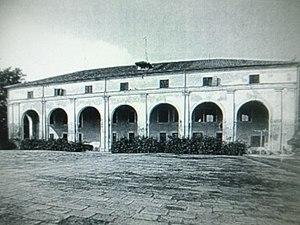
Paul Bourget, né le 2 septembre 1852 à Amiens et mort le 25 décembre 1935 à Paris, est un écrivain et essayiste français, membre de l'Académie française.